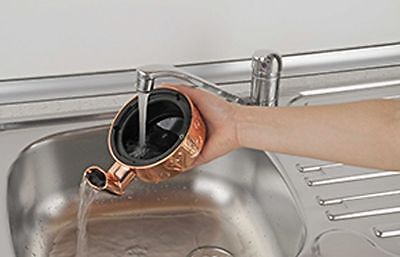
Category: coffee maker